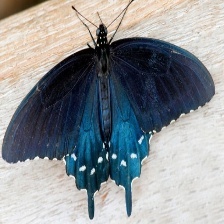
Species: PIPEVINE SWALLOW